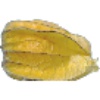
Label: physalis_with_husk